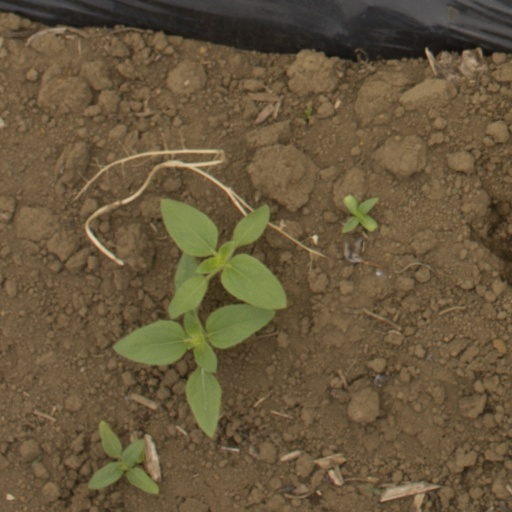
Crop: Jerusalem artichoke